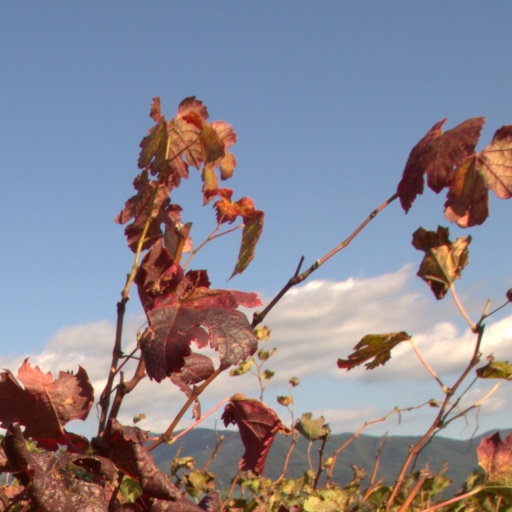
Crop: grape